The Minister's Friend

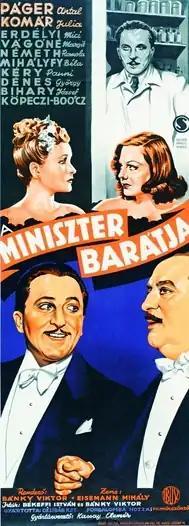

The Minister's Friend (Hungarian: A miniszter barátja) is a 1939 Hungarian comedy film directed by Viktor Bánky and starring Antal Páger, Júlia Komár, Mici Erdélyi and Béla Mihályffi. It was shot at the Hunnia Studios in Budapest. The film's sets were designed by the art director Imre Sörés.